United Nations Security Council Resolution 138

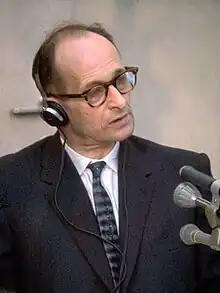
Eichmann in 1961

United Nations Security Council Resolution 138 was adopted on June 23, 1960, after a complaint that the transfer of Adolf Eichmann to Israel from Argentina constituted a violation of the latter's sovereignty. The Council declared that such acts, if repeated, could endanger international peace and security and requested that Israel make the appropriate reparation in accordance with the Charter of the United Nations and the rules of international law.